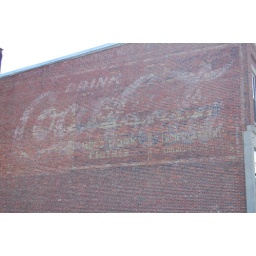
Coca Cola sign on old building in Belfast, Maine USA